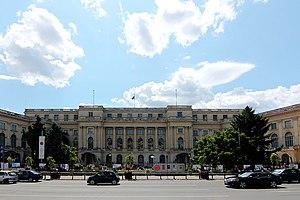
Le musée national d'Art de Roumanie est le plus important musée d'art de Roumanie. Il a été ouvert en 1950 à Bucarest sur la place de la Révolution, à l'intérieur du palais royal de Bucarest construit par l'architecte français Paul Gottereau.
Bucarest est la capitale de la Roumanie.
Le palais royal de Bucarest est un édifice imposant situé au centre-ville de Bucarest sur la place de la Révolution. Il abrite aujourd'hui le musée national d'Art de Roumanie.
La place de la Révolution, est une place située dans le centre-ville de Bucarest.